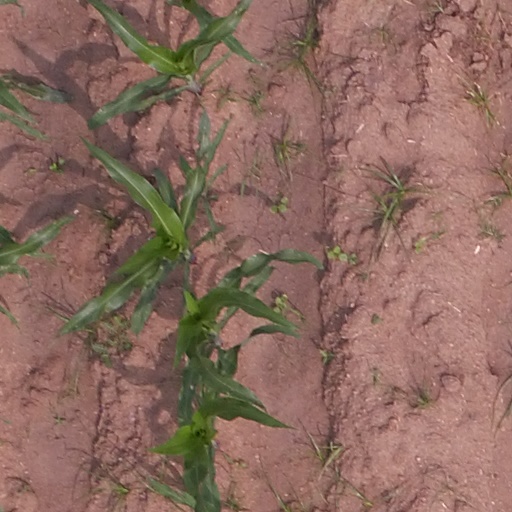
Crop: maize; corn